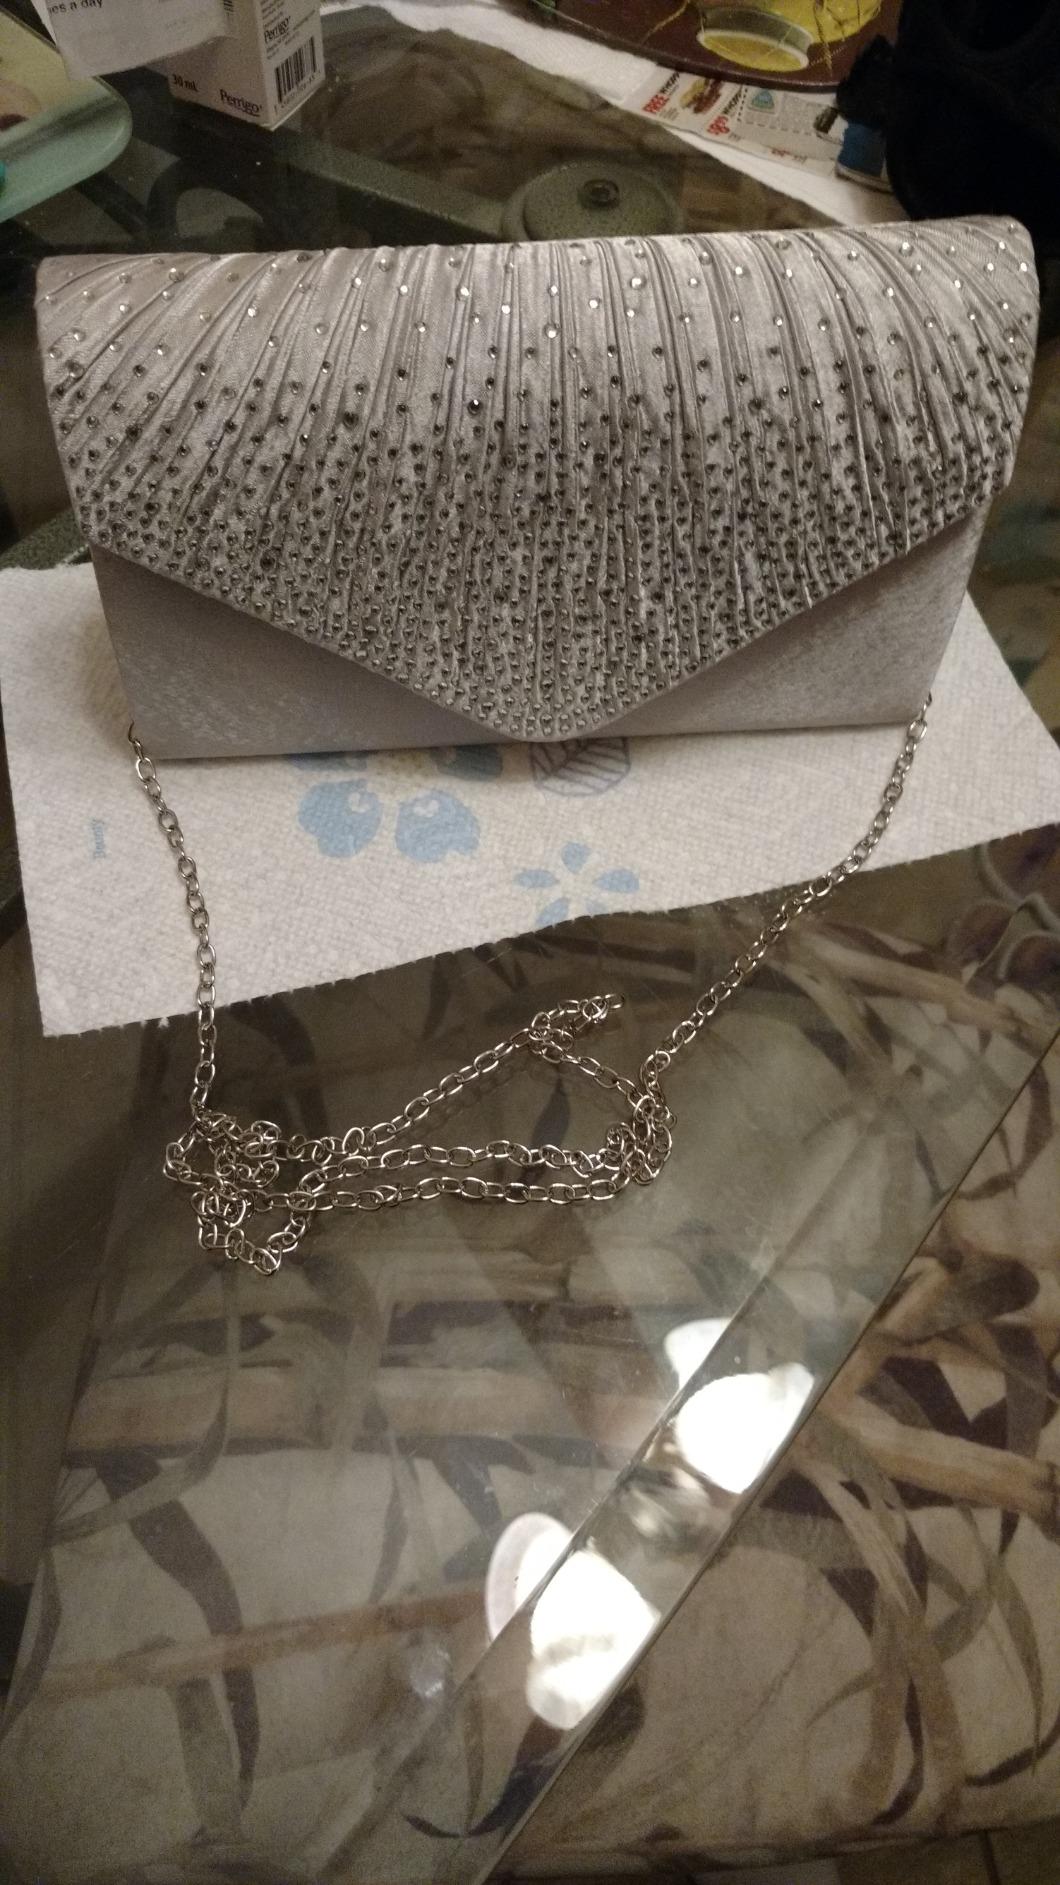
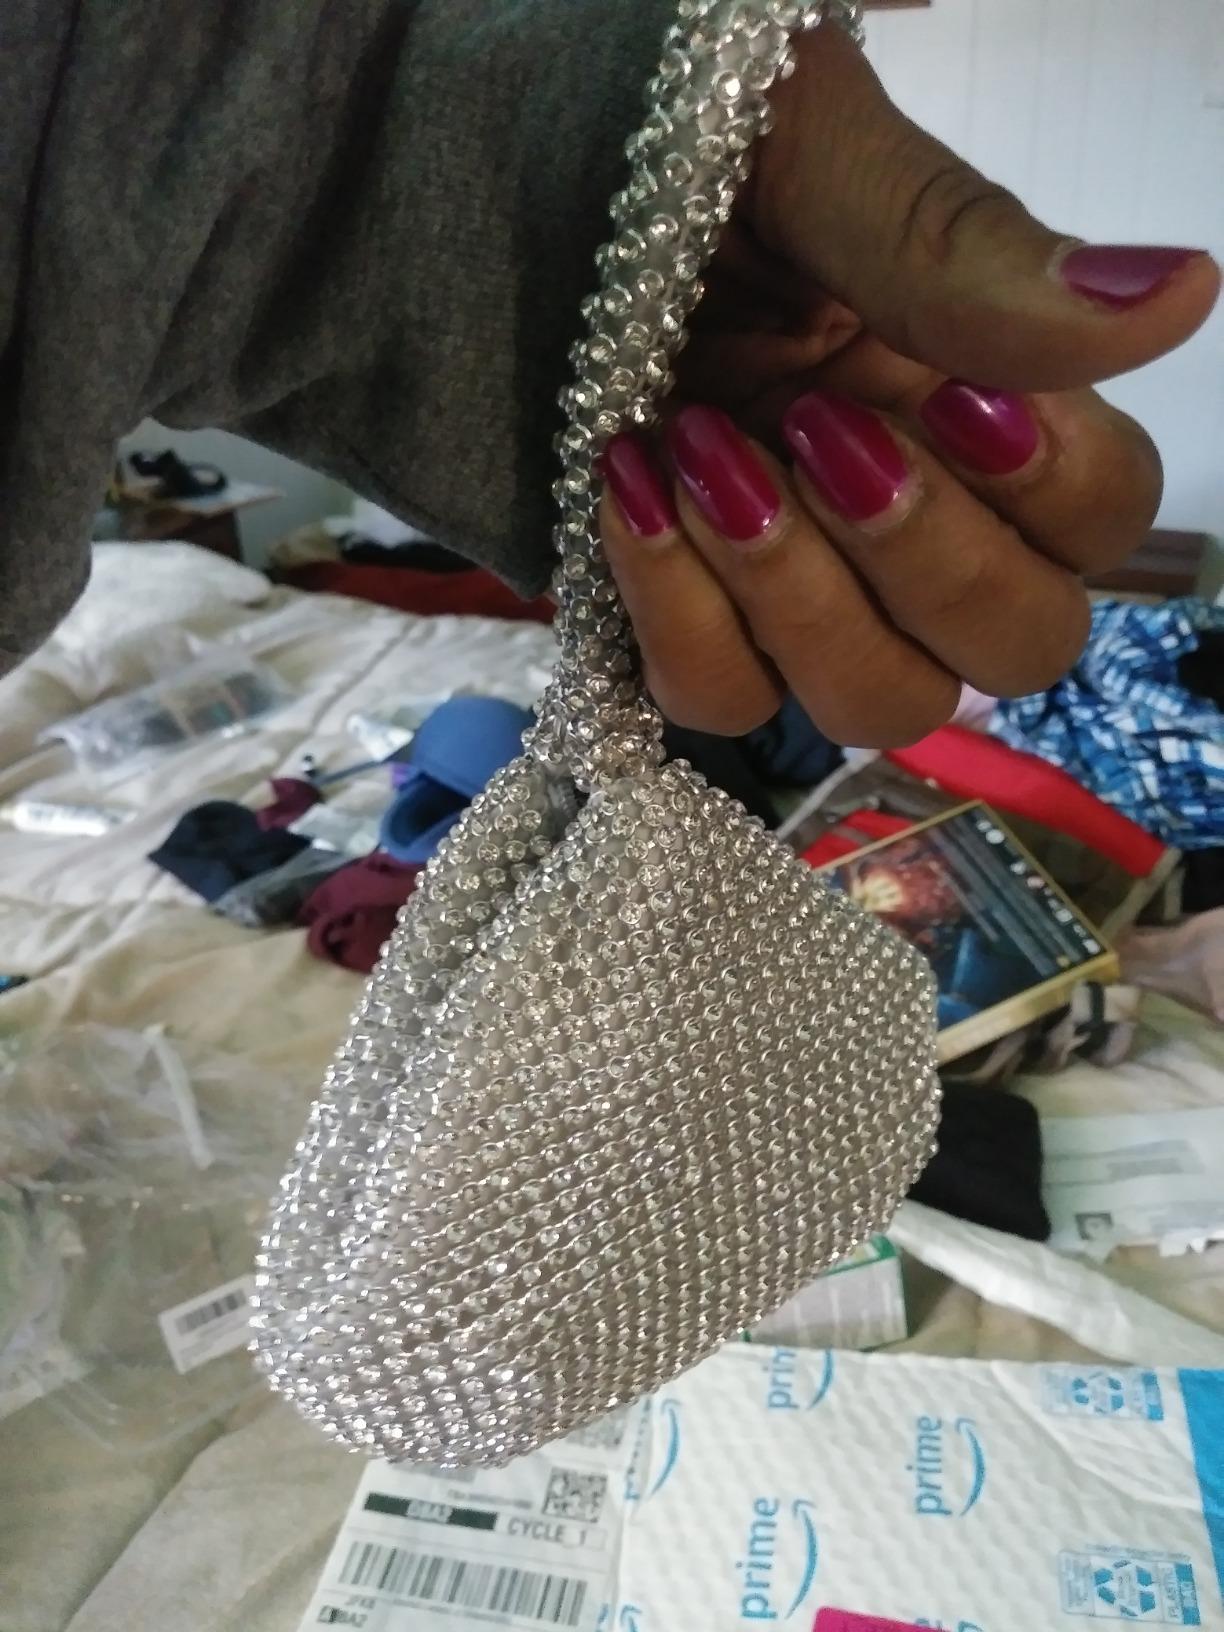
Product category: accessories_handbag
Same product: no